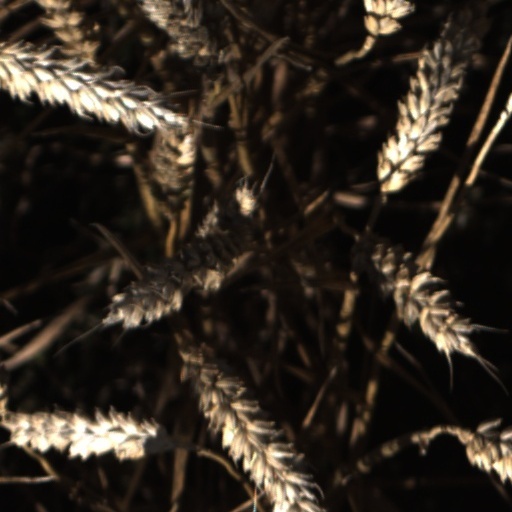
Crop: wheat